Ictis

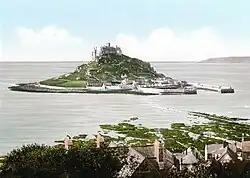
St Michael's Mount, a candidate to be Ictis

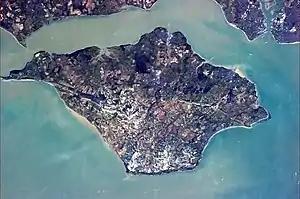
The Isle of Wight, another candidate for Ictis.

William Camden, the Elizabethan historian, took the view that the name "Ictis" was so similar to "Vectis", the Latin name for the Isle of Wight, that the two were probably the same island. The Cornish antiquary William Borlase (1696–1772) suggested that Ictis must have been near the coast of Cornwall and could have been a general name for a peninsula there.